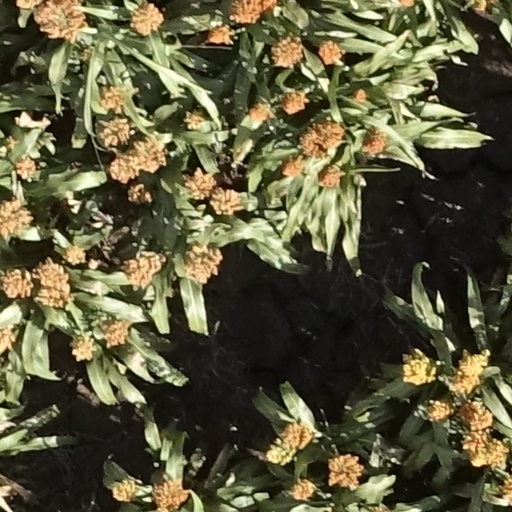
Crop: sorghum